Homerun (film)

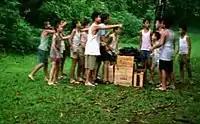
Kiat Kun's friends and Beng Soon's friends arguing after an agreement is reneged on, in a political allusion.

Elements of this film compare and contrast Singapore's situations in 1965 and in 2003. For example, while Mrs Chew is giving birth, the then first Prime Minister of Singapore, Lee Kuan Yew's voice can be heard on a radio in the background, announcing Singapore's separation from Malaysia. Other events in the film parallel those in Singapore's history, such as the riot at the rubbish dump alluding to the labour strikes and riots of the 1960s, as well as the threat of terrorism in the new millennium. One of Kiat Kun's friends is nicknamed "Little Red Dot", a phrase used by former Indonesian president Jusuf Habibie to disparage Singapore. The final scene in the film shows the Chew siblings standing before a long muddy path, which symbolises the uncertainty faced by both the newly independent nation in 1965 and the country in transition in 2003.